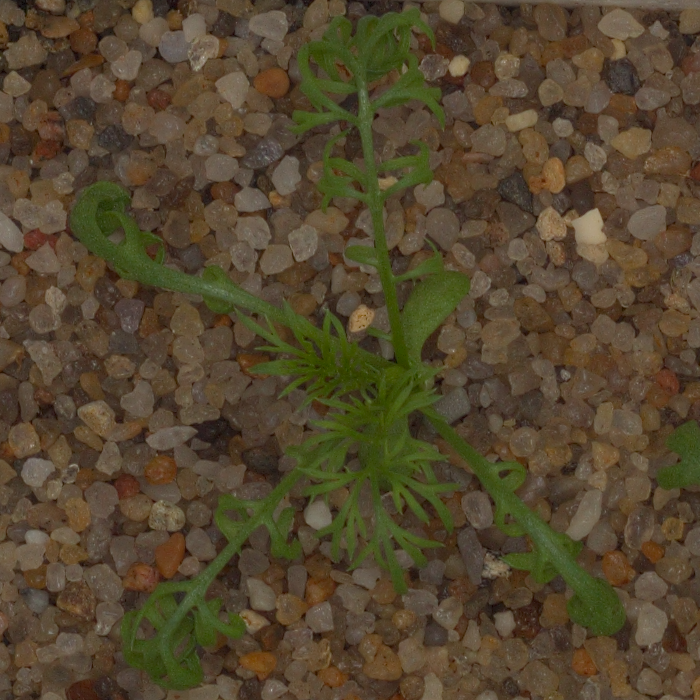
Label: scentless_mayweed